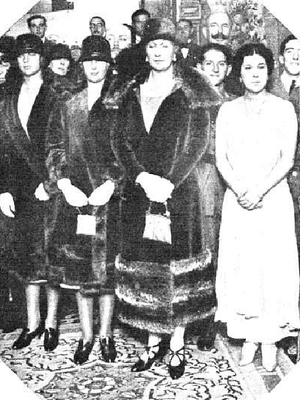
Encarnación López Júlvez, plus connue sous son nom d'artiste La Argentinita, née le 3 mars 1898 à Buenos Aires et morte le 24 septembre 1945 à New York, est une danseuse et chanteuse de flamenco hispano-argentine.